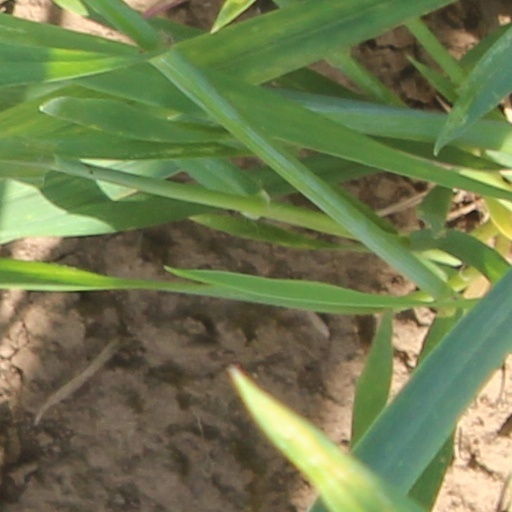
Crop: wheat